Kubinke the Barber

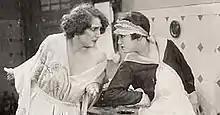
Erika Glässner and Maria Forescu

Kubinke the Barber (German: Kubinke, der Barbier, und die drei Dienstmädchen) is a 1926 German silent comedy film directed by Carl Boese and starring Werner Fuetterer, Erika Glässner and Käthe Haack.